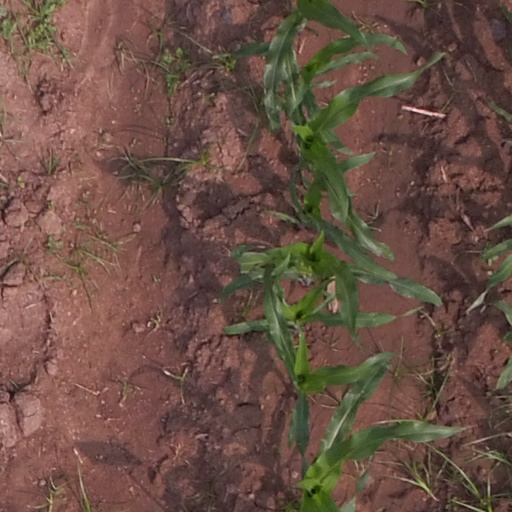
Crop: maize; corn